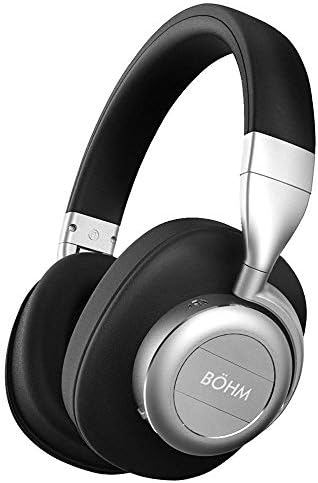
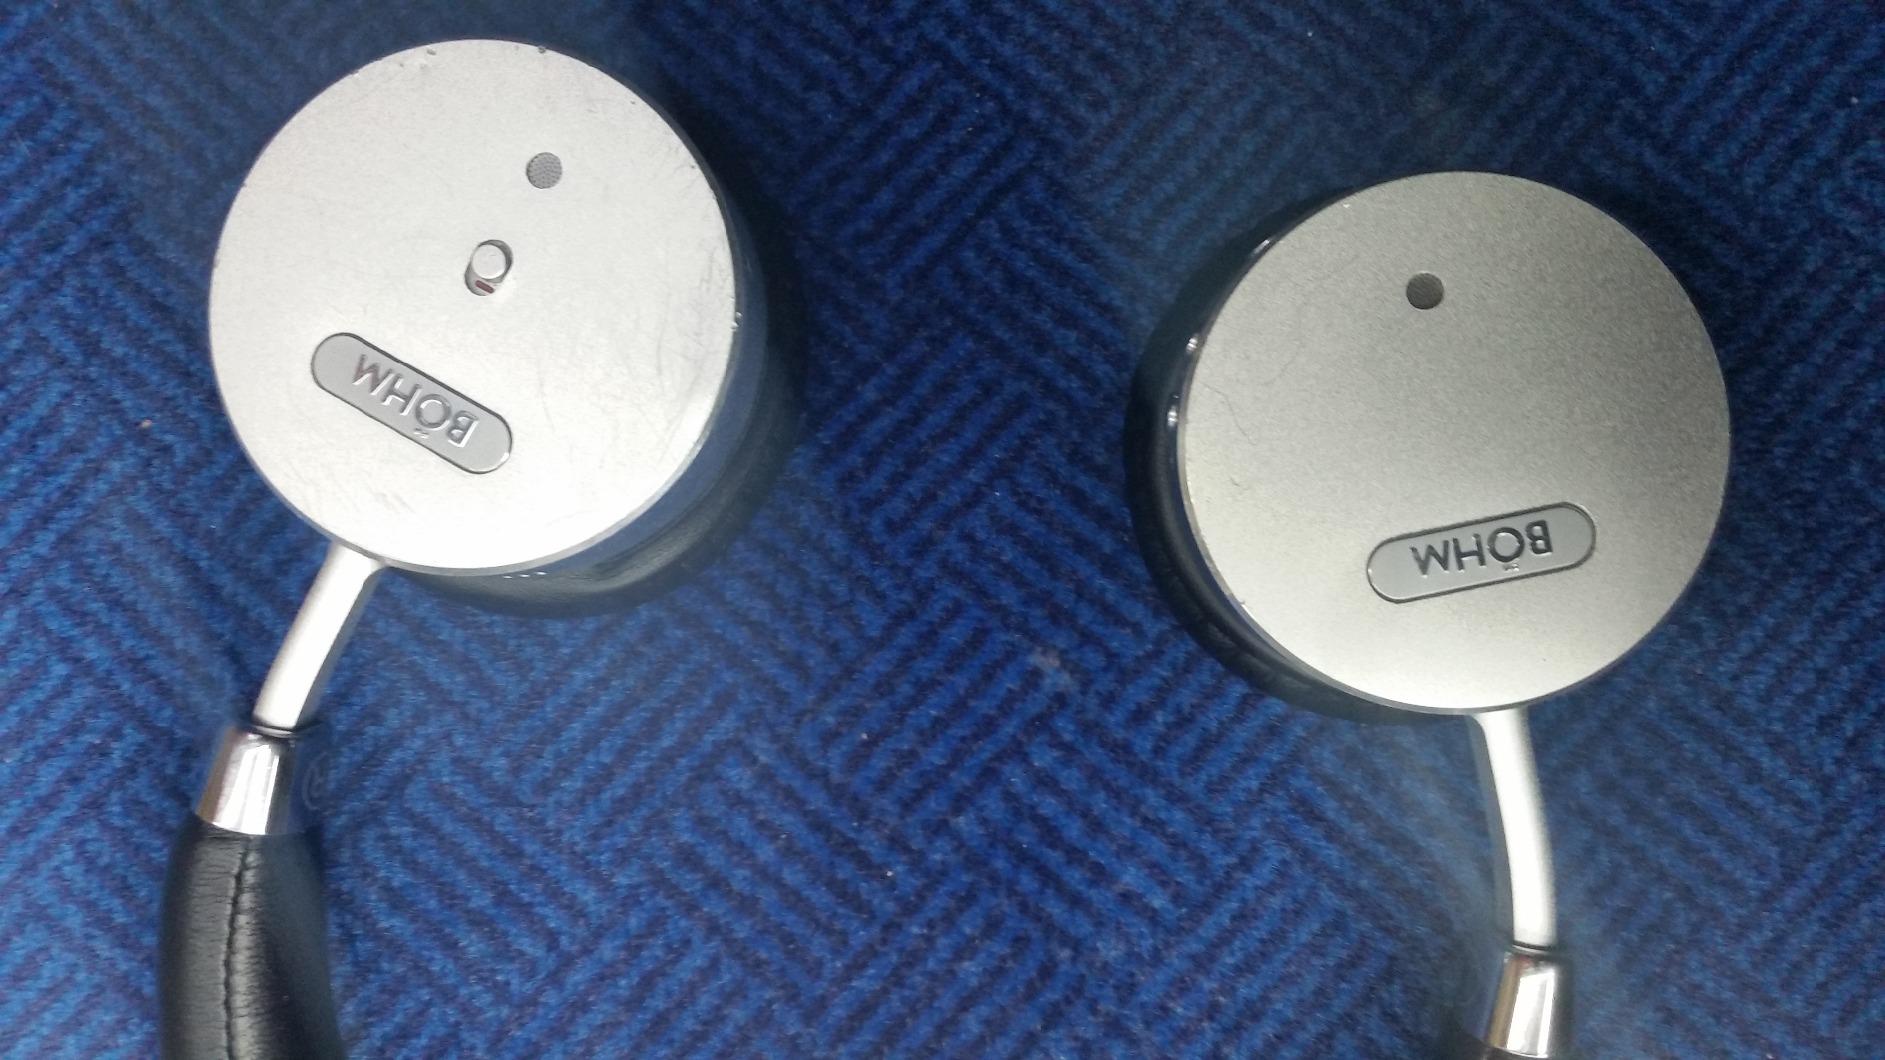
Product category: headphones
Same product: no